Mosaic Templars Cultural Center

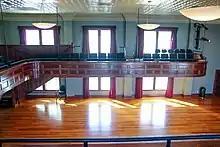
Ballroom

A new building was constructed on the site and the Mosaic Templars Cultural Center was turned over to the state. The four-story museum opened on September 19, 2008. Members of the remaining Barbados lodge attended its opening.